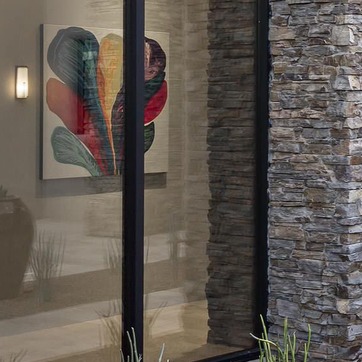
Material: glass